Economic history of the United States

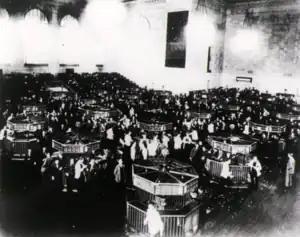
Stock exchange trading floor after the 1929 crash

The American labor movement began with the first significant labor union, the Knights of Labor in 1869. The Knights collapsed in the 1880s and were displaced by strong international unions that banded together as the American Federation of Labor under Samuel Gompers. Rejecting socialism, the AFL unions negotiated with owners for higher wages and better working conditions. Union growth was slow until 1900, then grew to a peak during World War I.